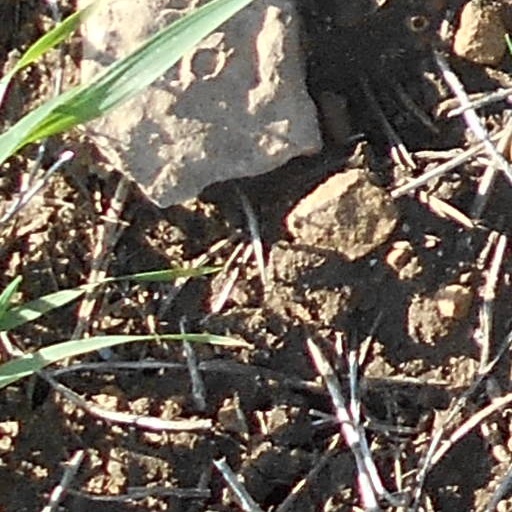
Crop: wheat